Appias albina

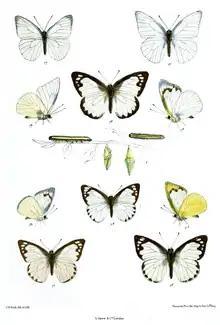
"A. a. swinhoei"

"Light green with a yellow-white spiracular band from segments 2 & 3 to segment 12, where the band expands somewhat. Head round, shining, yellow ... covered with small conical setiferous black tubercles; body rugose, with six transverse rows from above the spiracular region over the dorsum, of small, shining, setiferous, conical black tubercles to each segment; segments 2, 12 and 13 have only a few transverse rows of such tubercles."